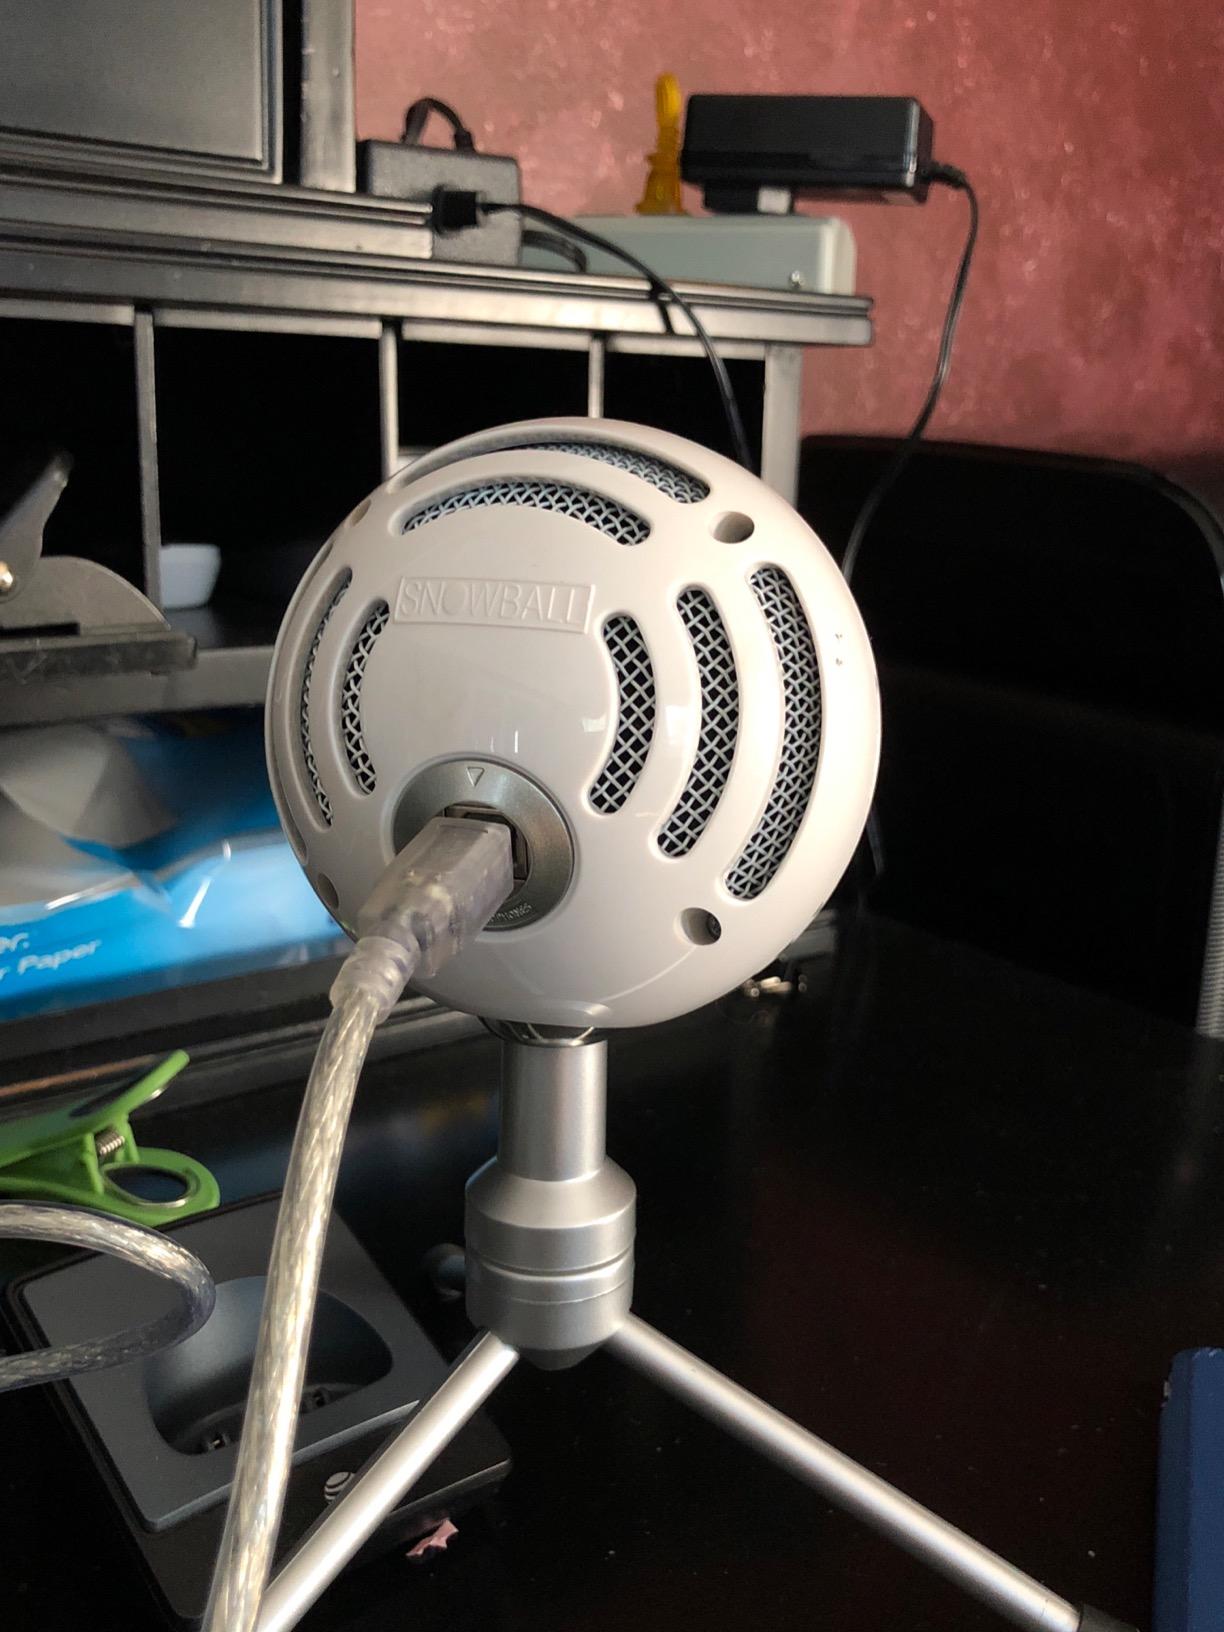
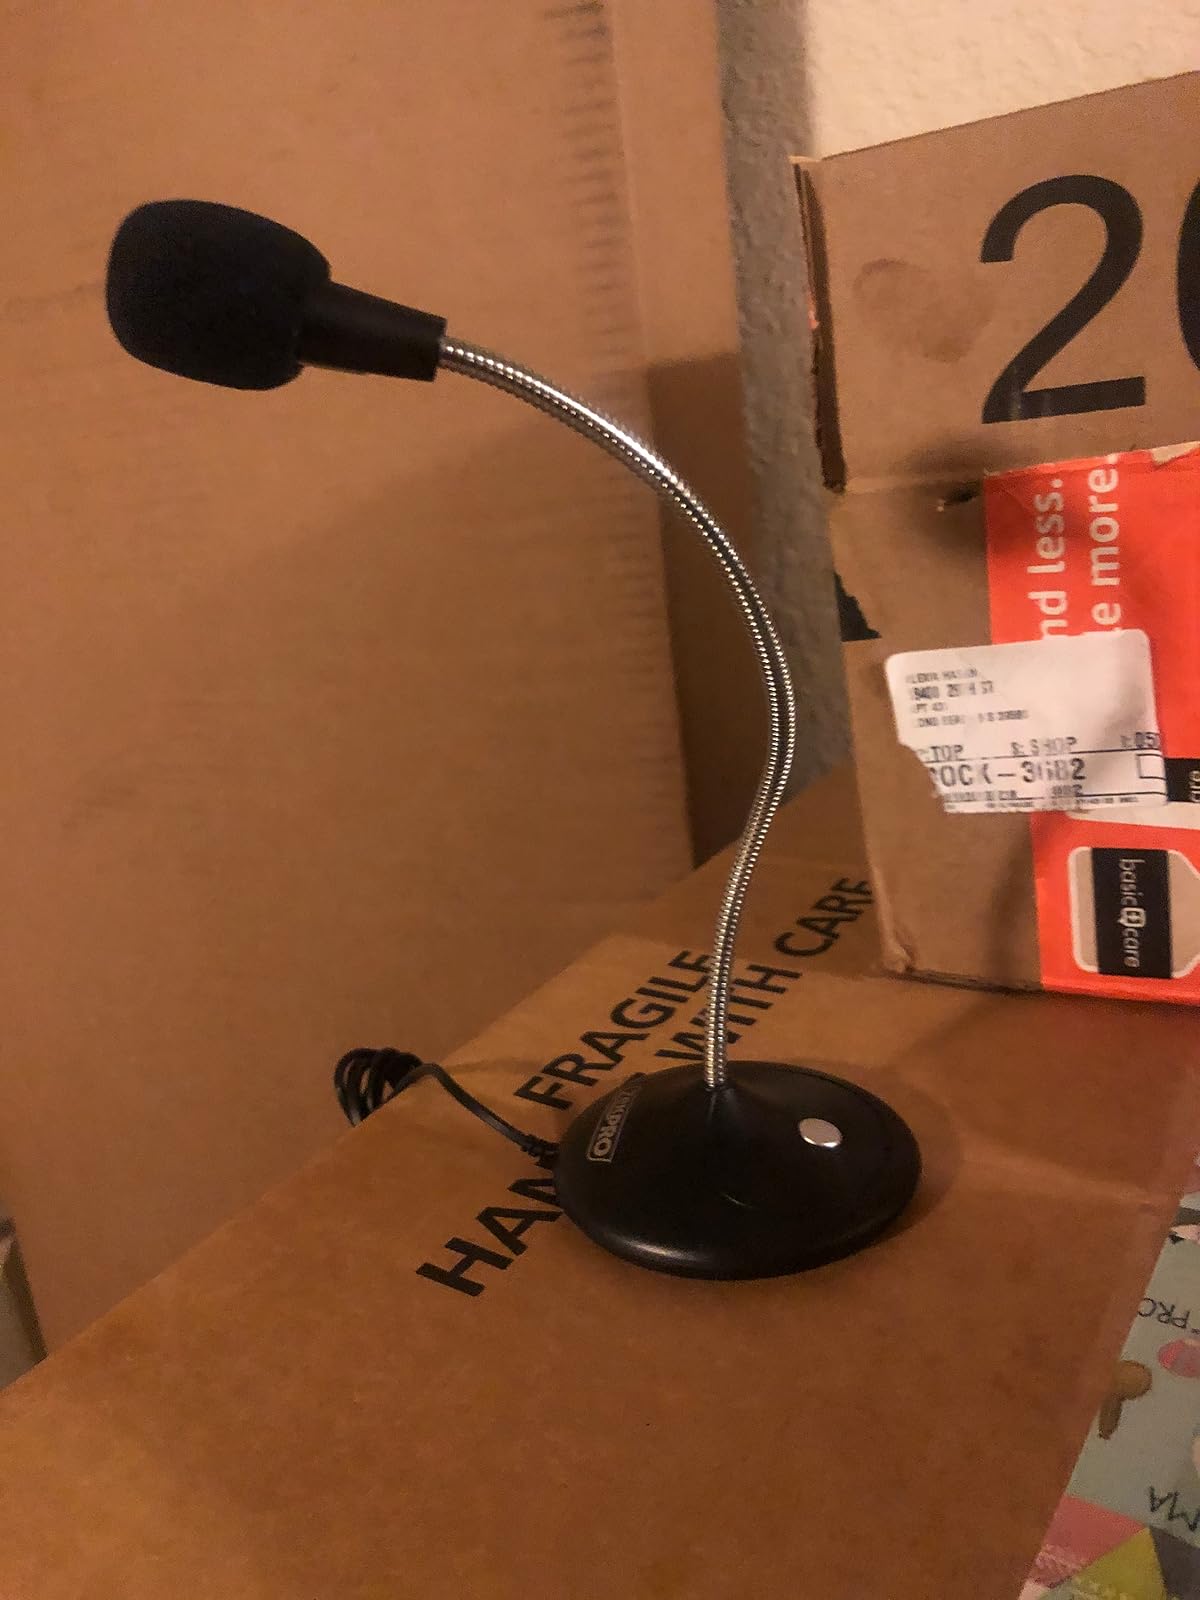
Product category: microphone
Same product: no